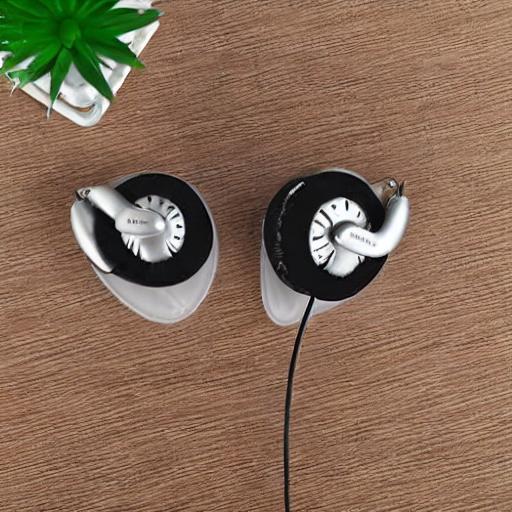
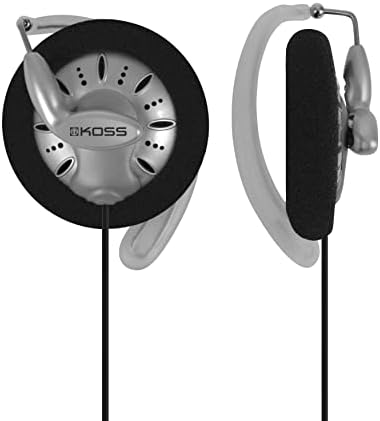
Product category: headphones
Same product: no